Marriage in Japan

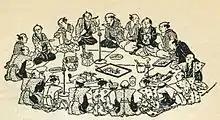
"Wedding." From the book "Japan and Japanese" (1902), p. 62.

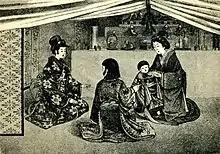
"Japanese at home." From the book "Japan and Japanese" (1902), p. 71.　They are celebrating Girl's Day.

In pre-modern Japan, marriage was inextricable from the , the basic unit of society with a collective continuity independent of any individual life. Members of the household were expected to subordinate all their own interests to that of the , with respect for an ideal of filial piety and social hierarchy that borrowed much from Confucianism. The choice to remain single was the greatest crime a man could commit, according to Baron Hozumi.